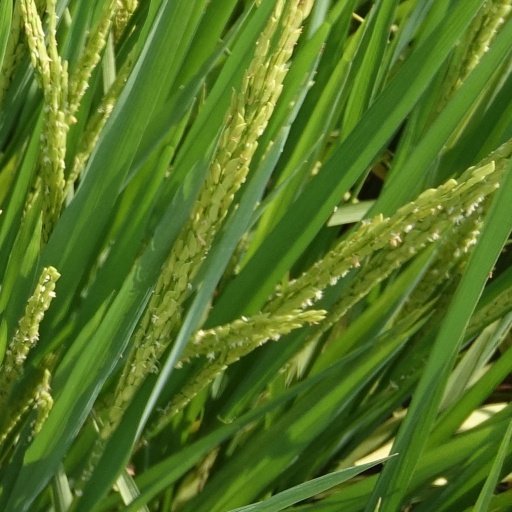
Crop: rice